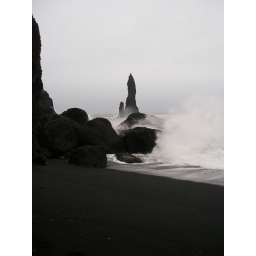
This is a colour photo, the lava beach in Iceland made it look black and white